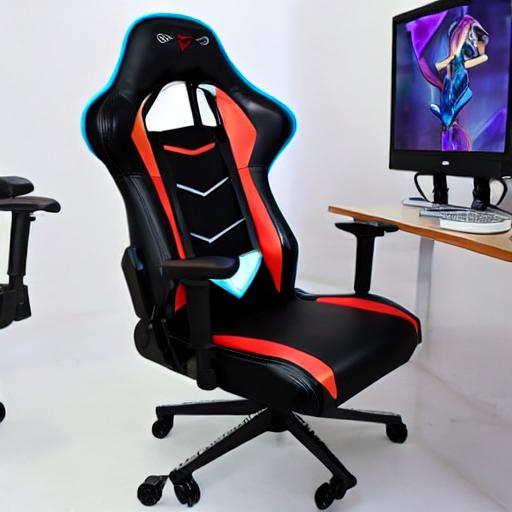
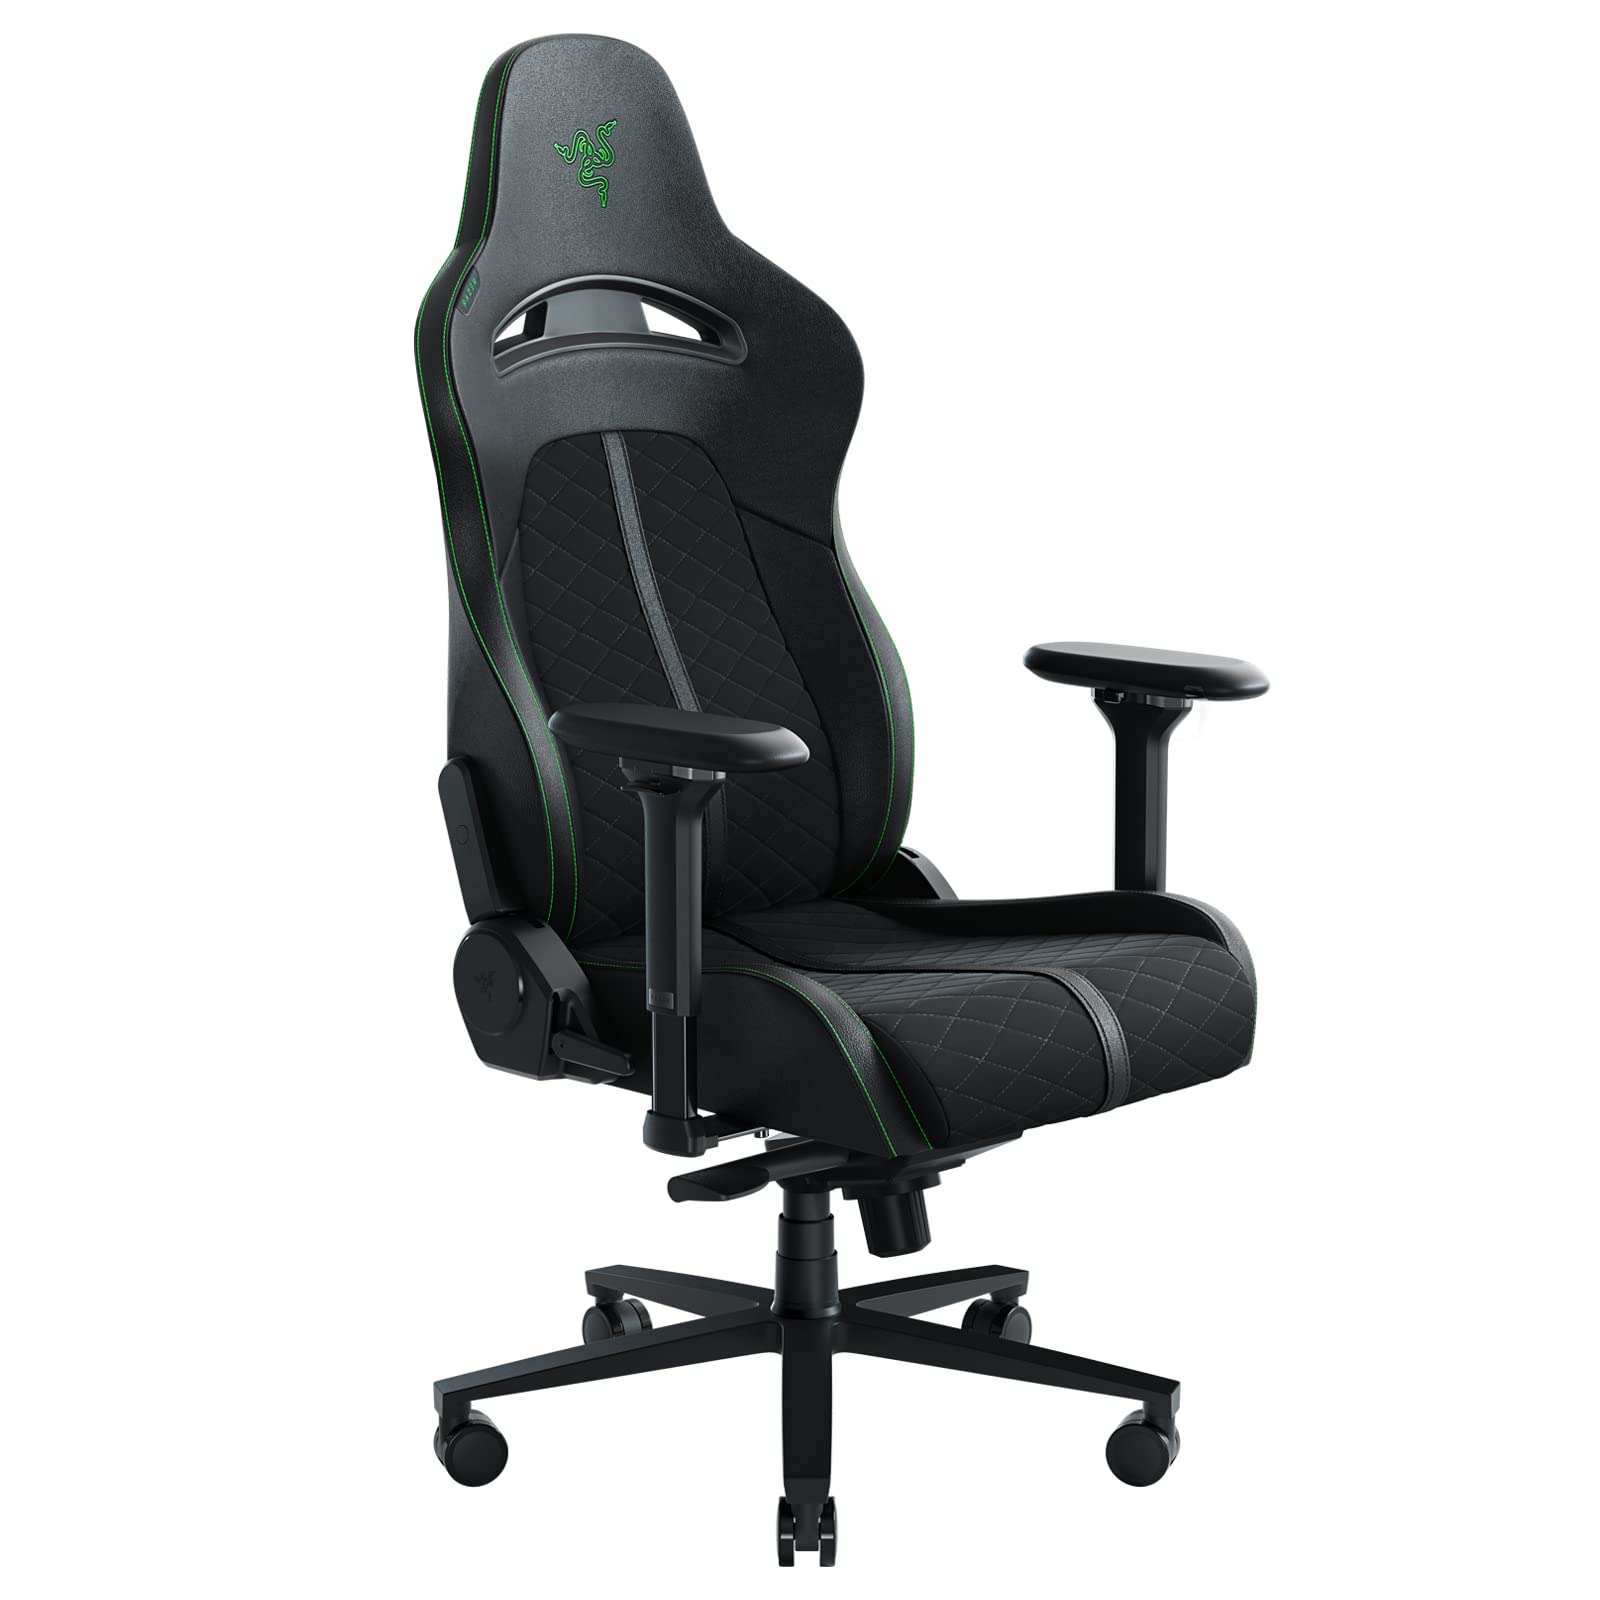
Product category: items_chair
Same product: no